The Hawk of Powder River

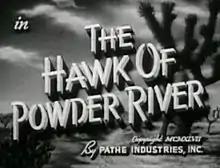
title card for film

The Hawk of Powder River is a 1948 American Western film directed by Ray Taylor.